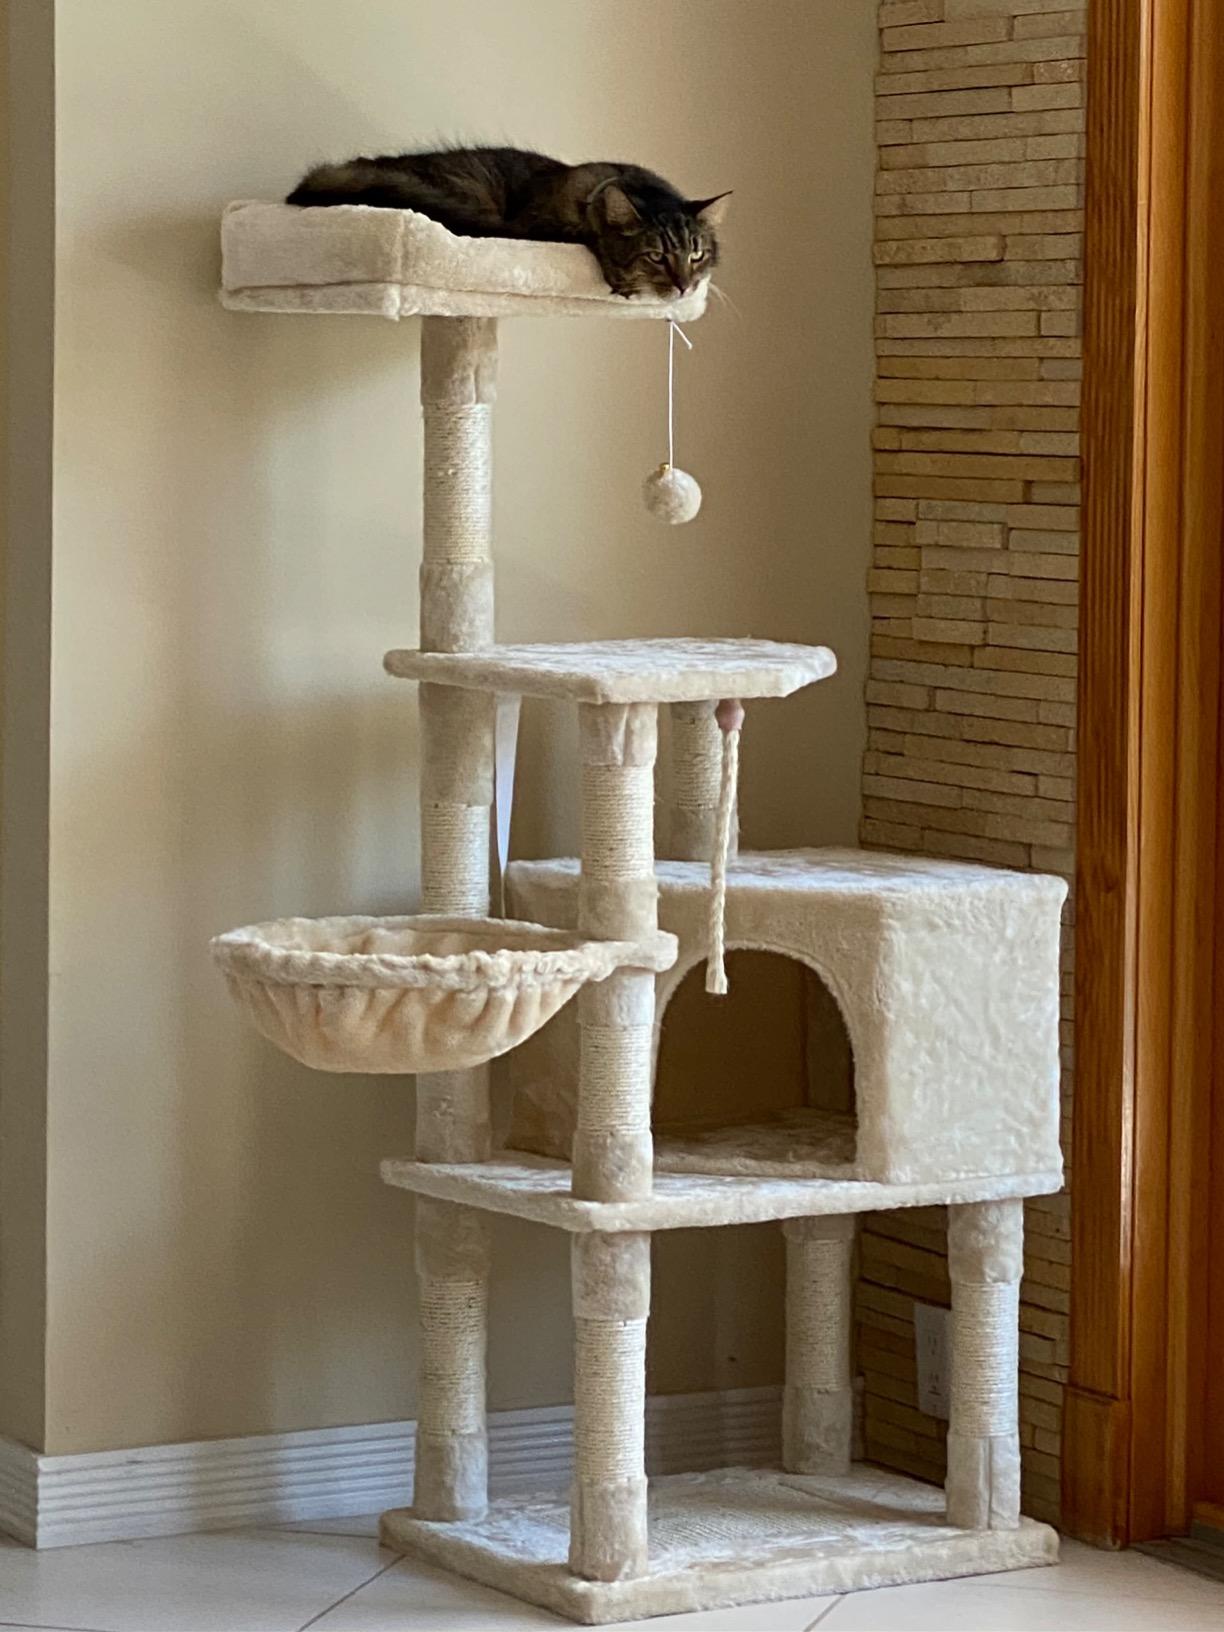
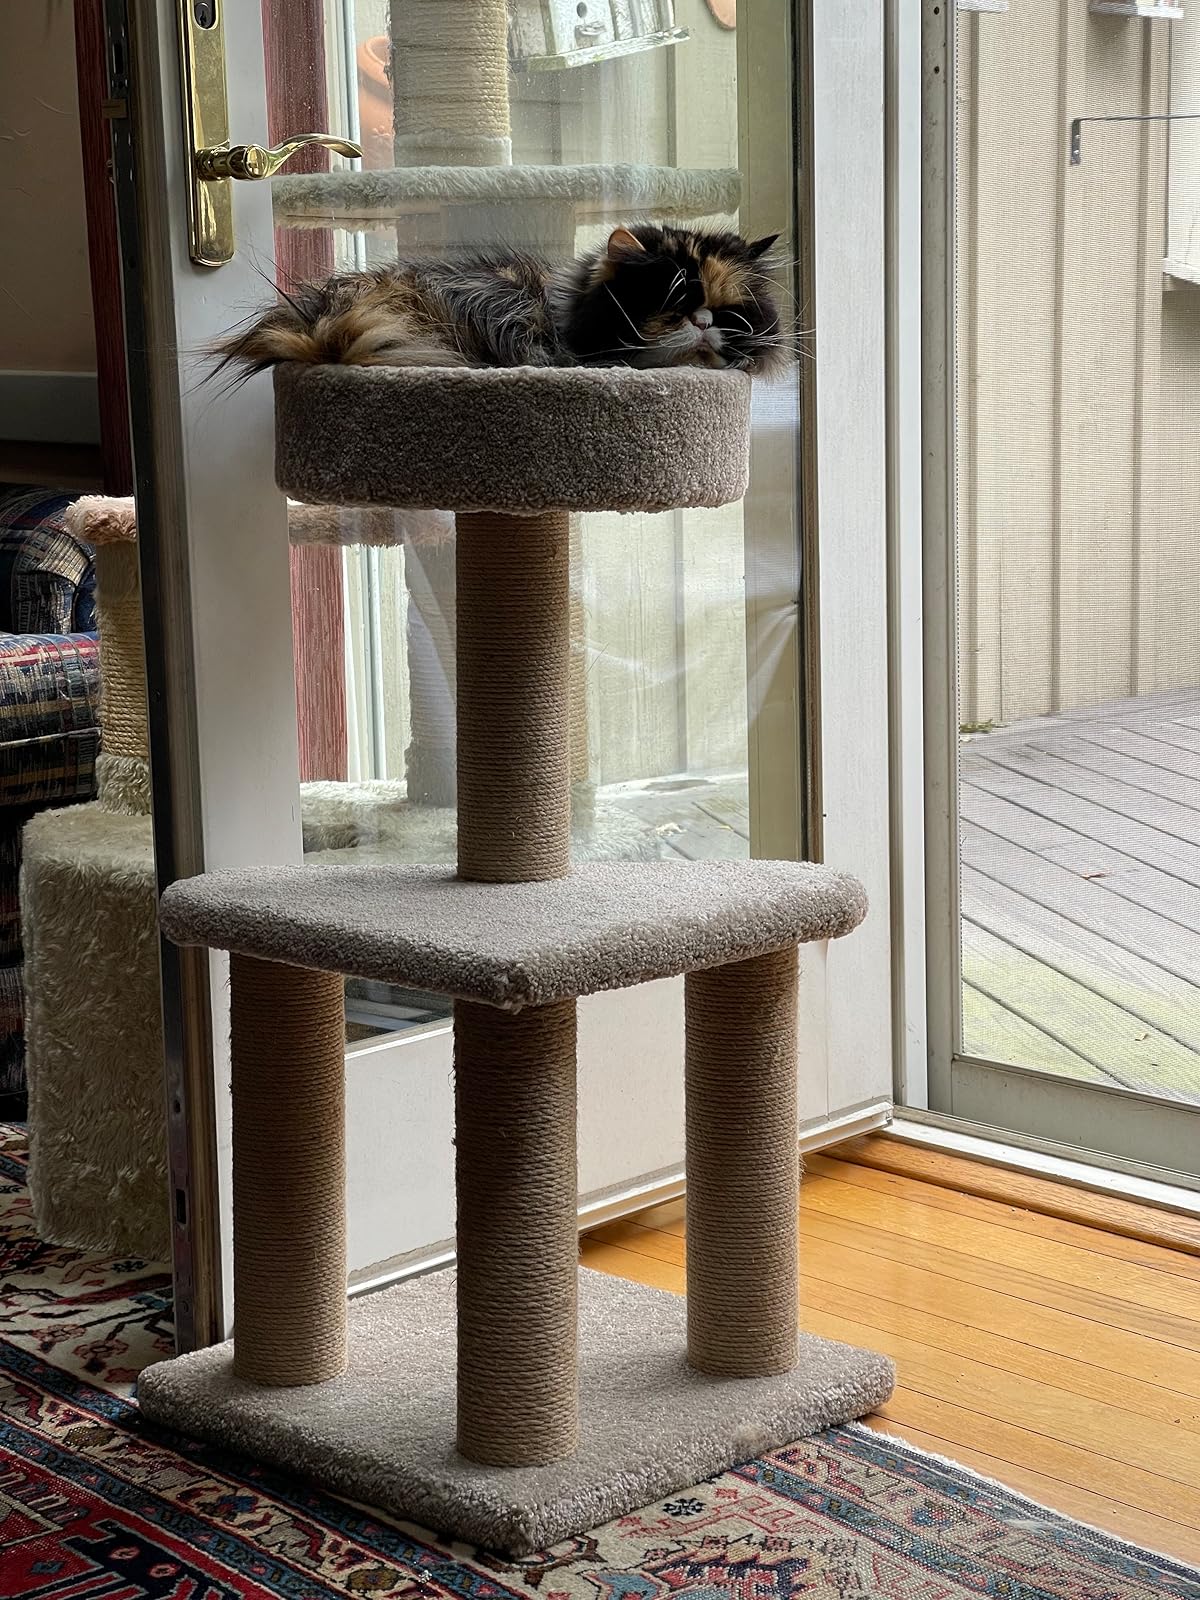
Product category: items_cat tree
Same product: no